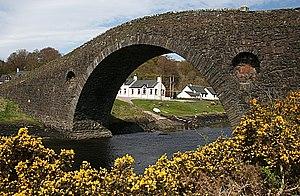
Seil est une île du Royaume-Uni située à l'ouest d'Argyll en Écosse dont elle est séparée par un détroit, le Flotta Clachan Sound sur lequel s'élève le Clachan Bridge.